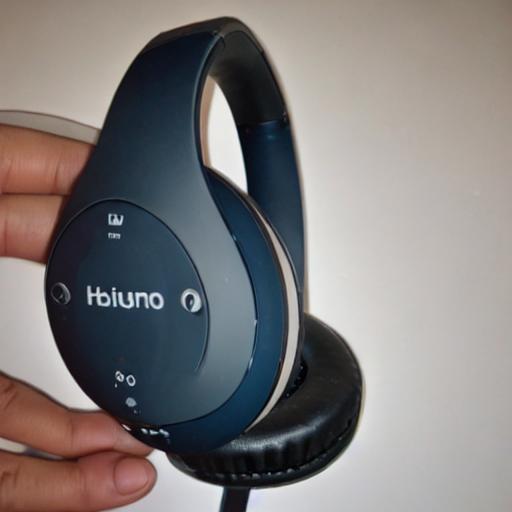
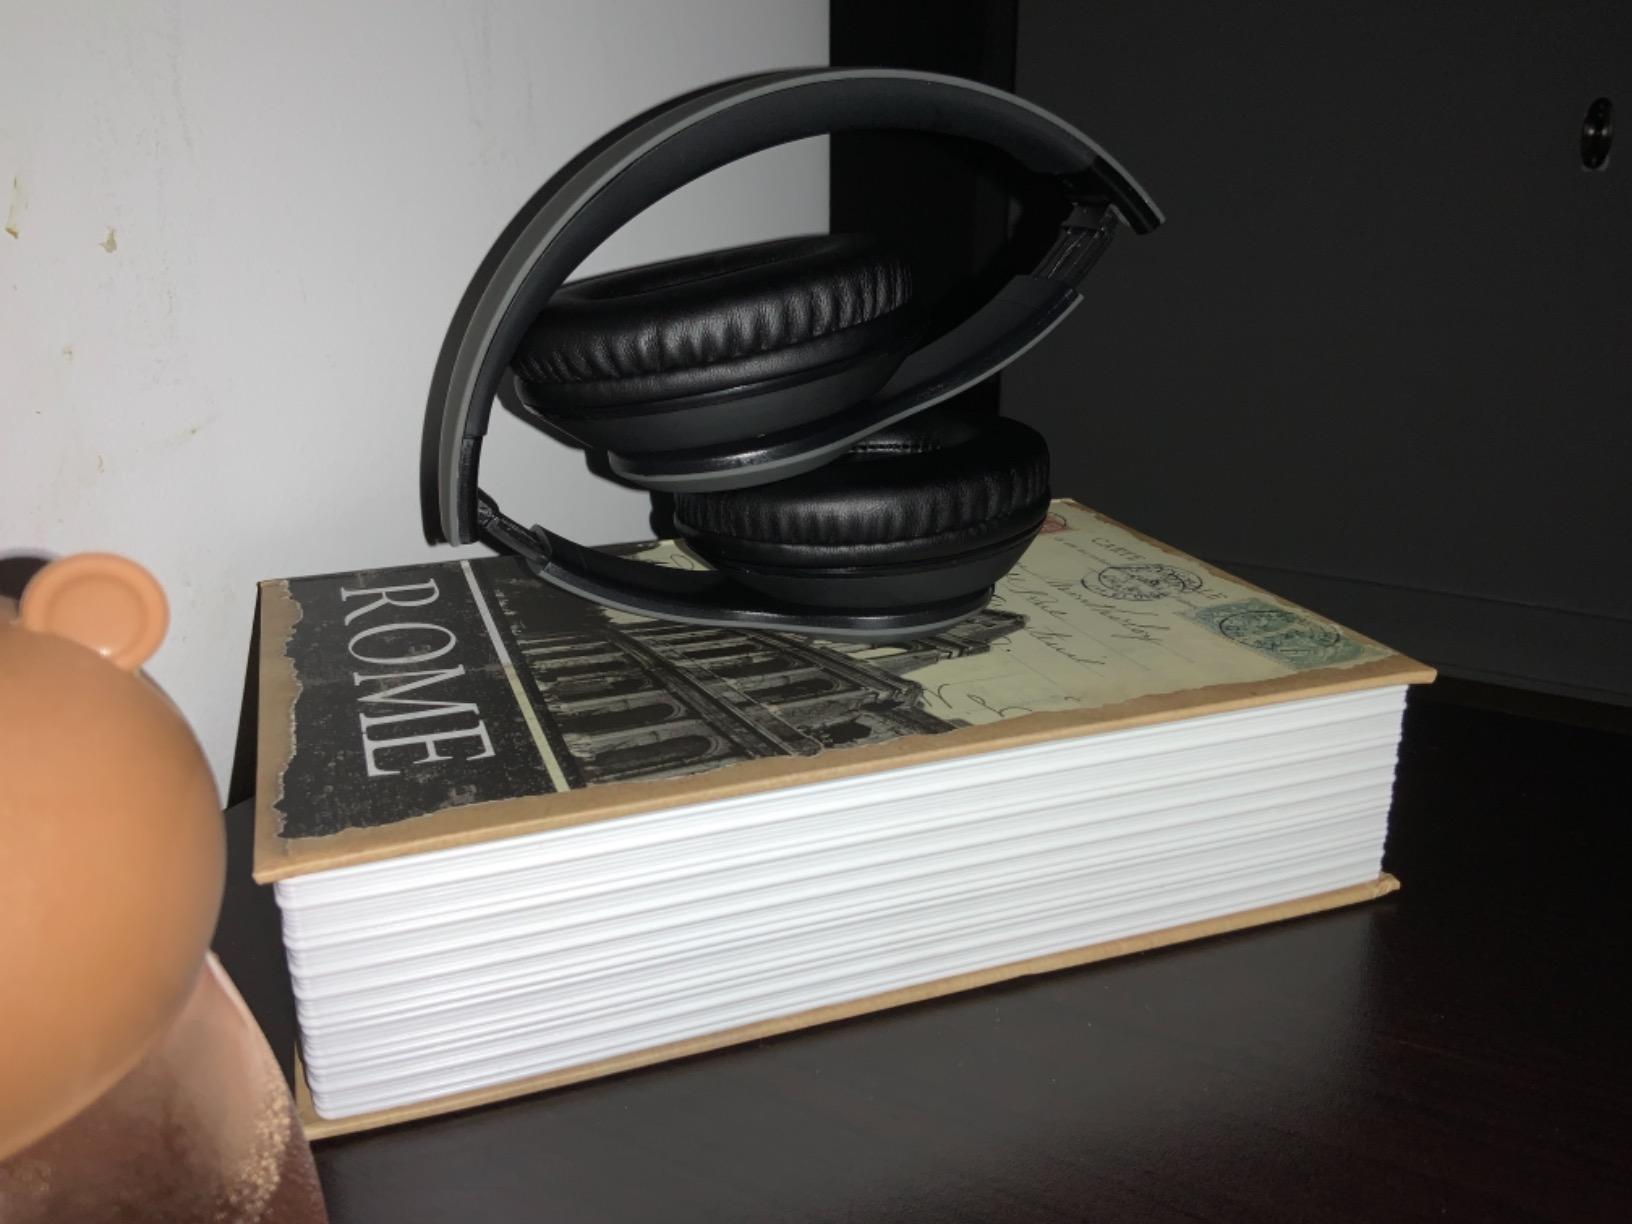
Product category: headphones
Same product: no